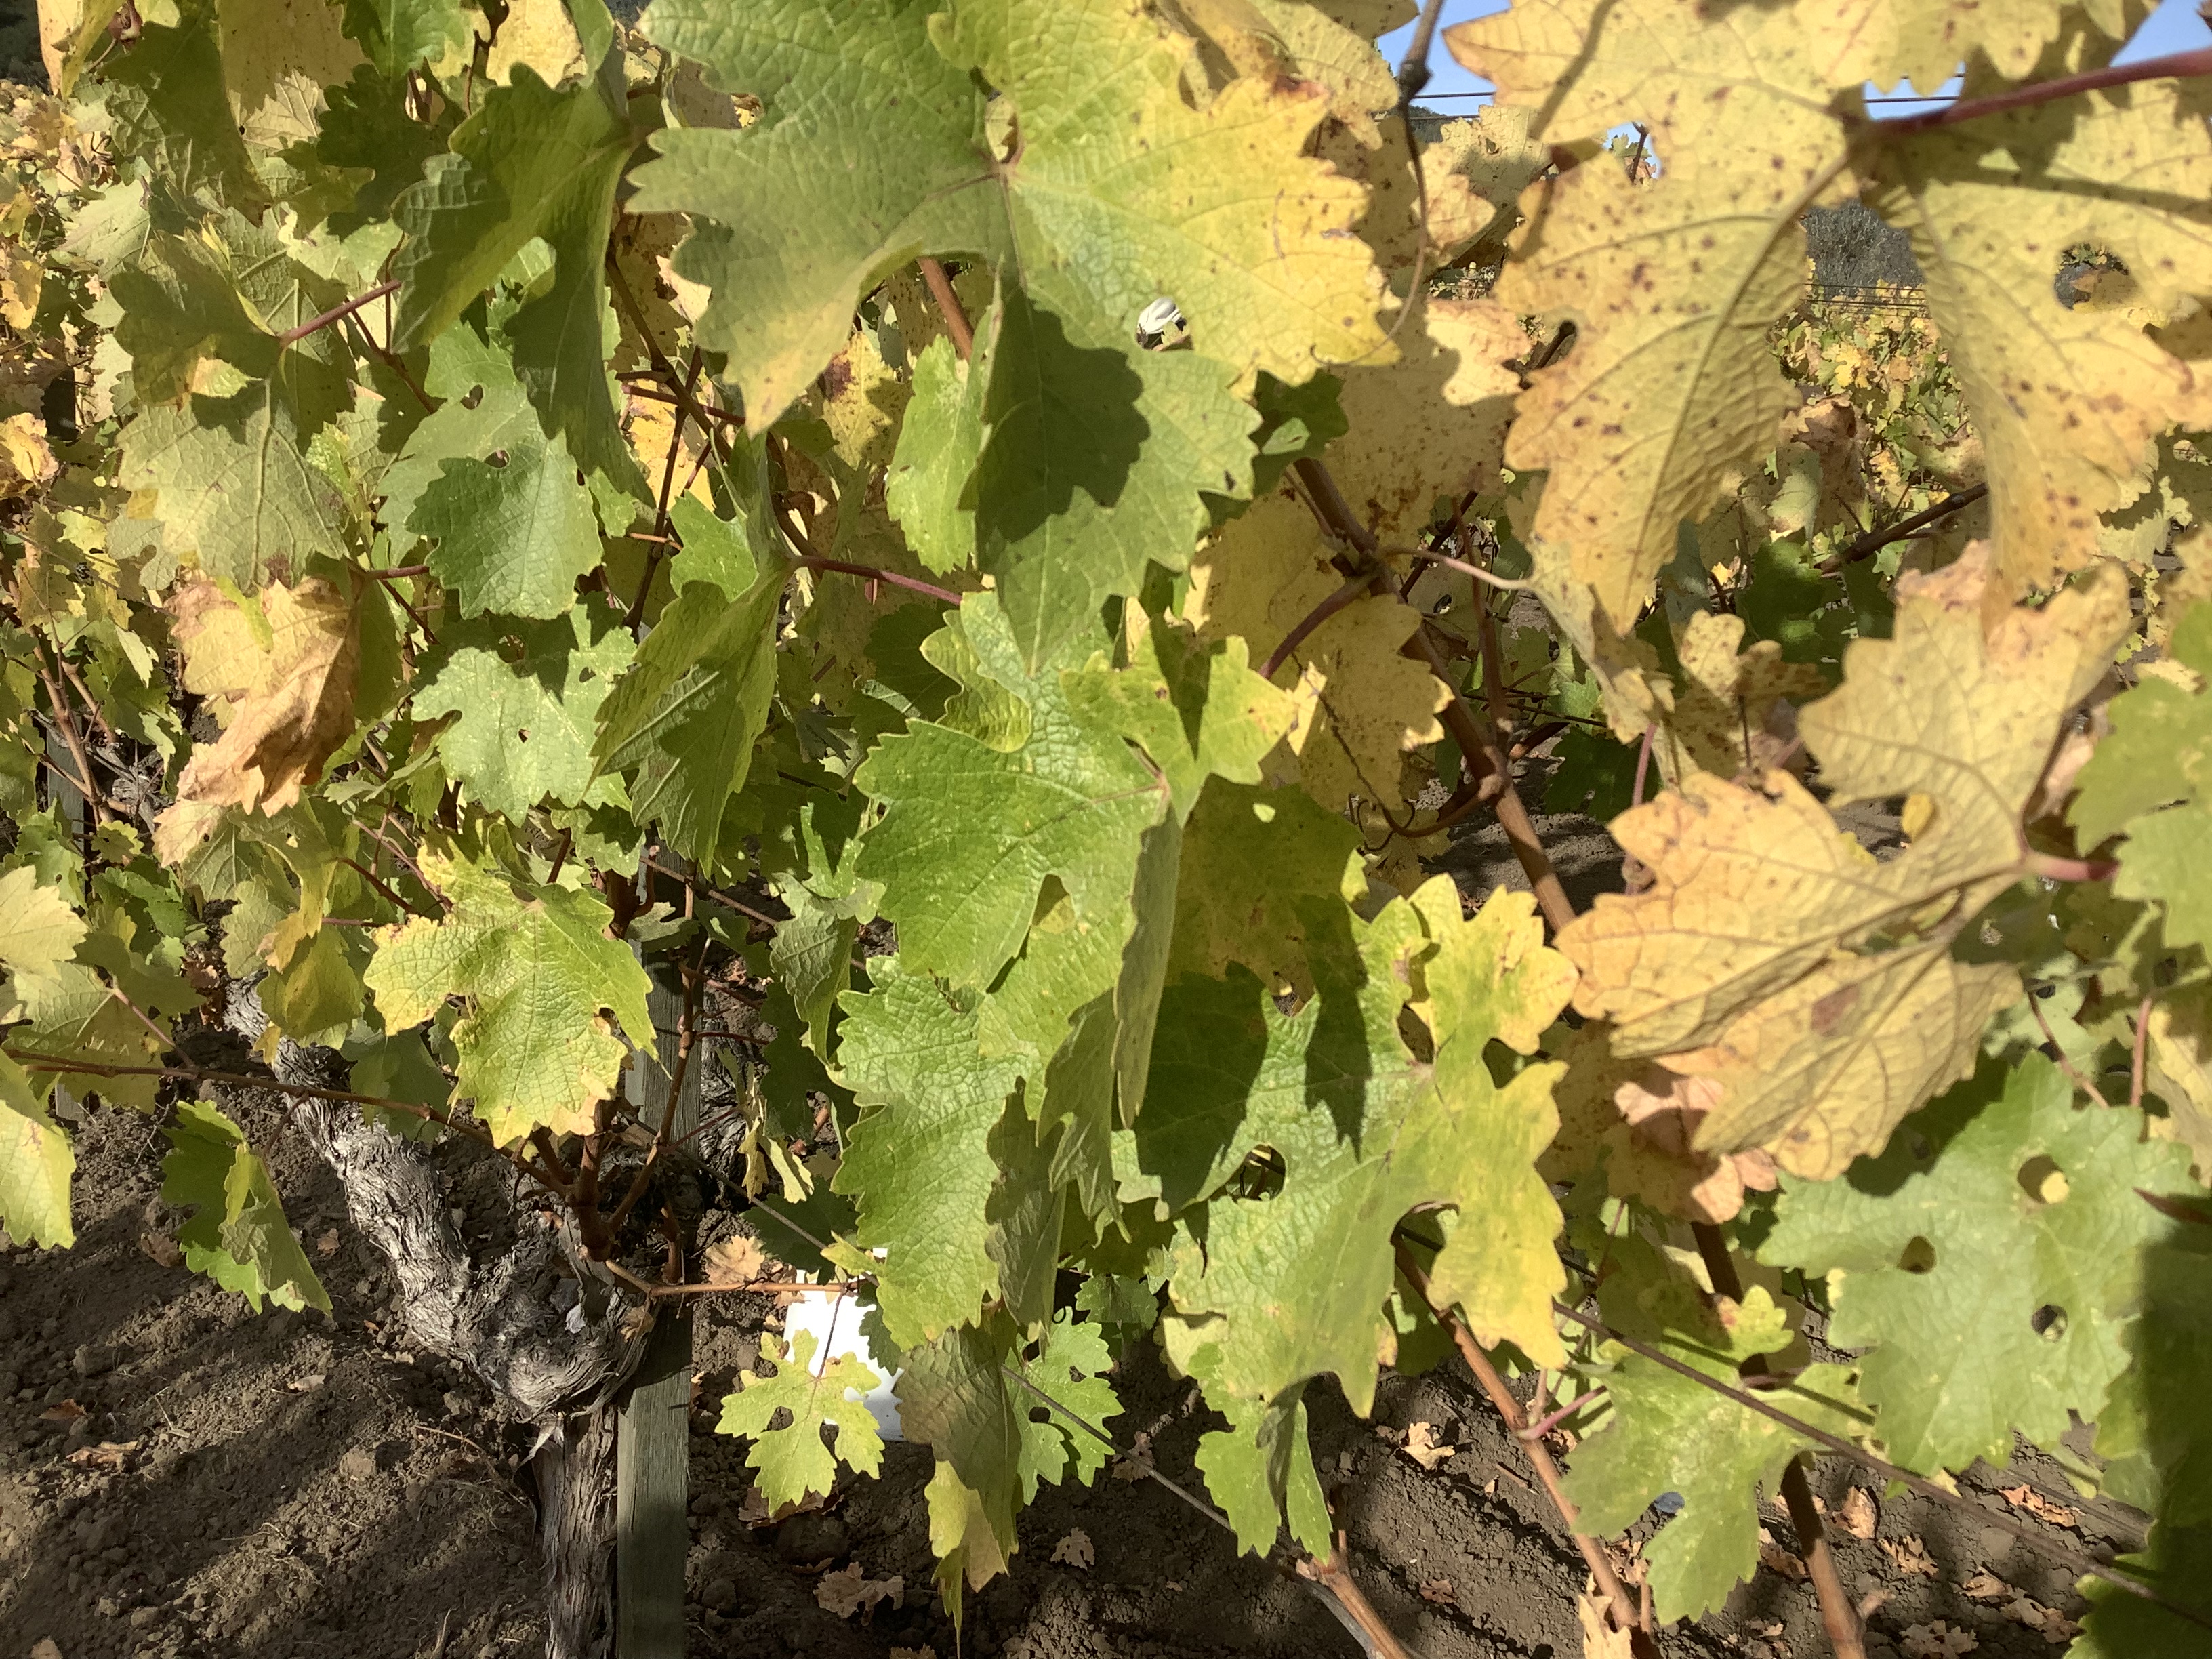
Label: No Virus